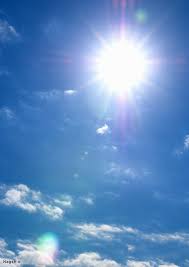
Weather: sun or clear